A Tribe Called Quest

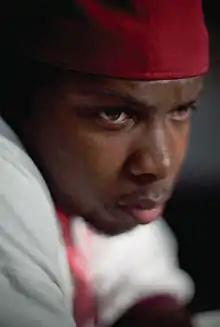
Phife Dawg's breakout performance on "The Low End Theory" marked the beginning of the group's successful run in the 1990s.

A Tribe Called Quest's second album, "The Low End Theory", was released on September 24, 1991, with "Check the Rhime" as the lead single; the song largely established the lyrical interplay between Q-Tip and Phife Dawg. Until then, most of the group's songs had only featured vocals by Q-Tip, but Q-Tip encouraged Phife Dawg to increase his participation despite his recent diabetes diagnosis. Musically, the album fused hip hop with the laid-back atmosphere of jazz, particularly bebop and hard bop, combined with a minimalist approach to production that stripped the sound down to vocals, drums and bass. Mixing engineer Bob Power played a major role on the album, as he was tasked with removing surface noise and static that is typically heard on hip hop songs sampled from old vinyl records. During the recording sessions, White left the group to pursue a career in culinary arts, and they hired Chris Lighty as their new manager after signing to Rush Artist Management.